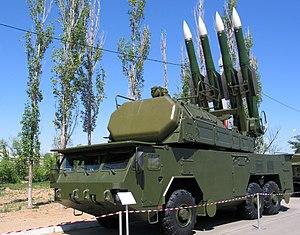
MZKT-6922 est un tracteur-érecteur-lanceur et un véhicule radar russe en 6x6.
Le 17 juillet 2014, le Boeing 777-200ER assurant le vol 17 de Malaysia Airlines reliant Amsterdam à Kuala Lumpur est abattu en vol dans la région de Donetsk, dans l'est de l'Ukraine, où un conflit armé est alors en cours mais sans que le survol soit interdit aux avions civils. L'accident ne laisse aucun survivant parmi les 283 passagers et 15 membres de l'équipage de l'avion.